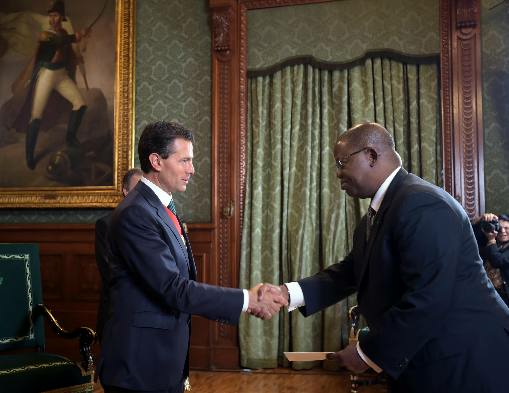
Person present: Yes